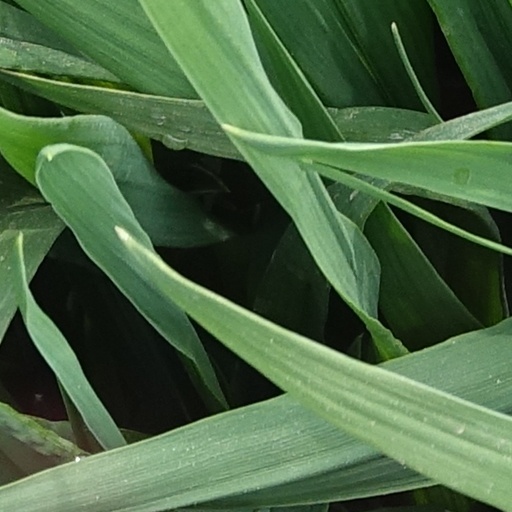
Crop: wheat